Question: Please indicate a possible affordance area of the motorcycle that can be used for sitting on
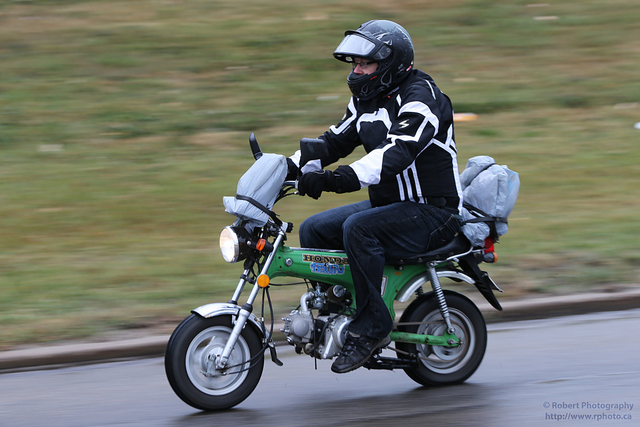
Answer: [364, 233.5, 446, 263.5]